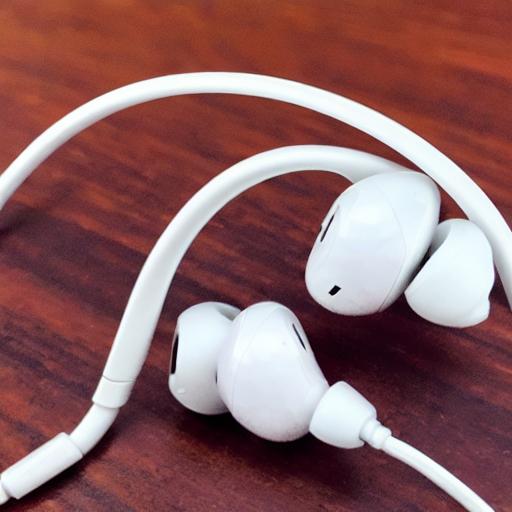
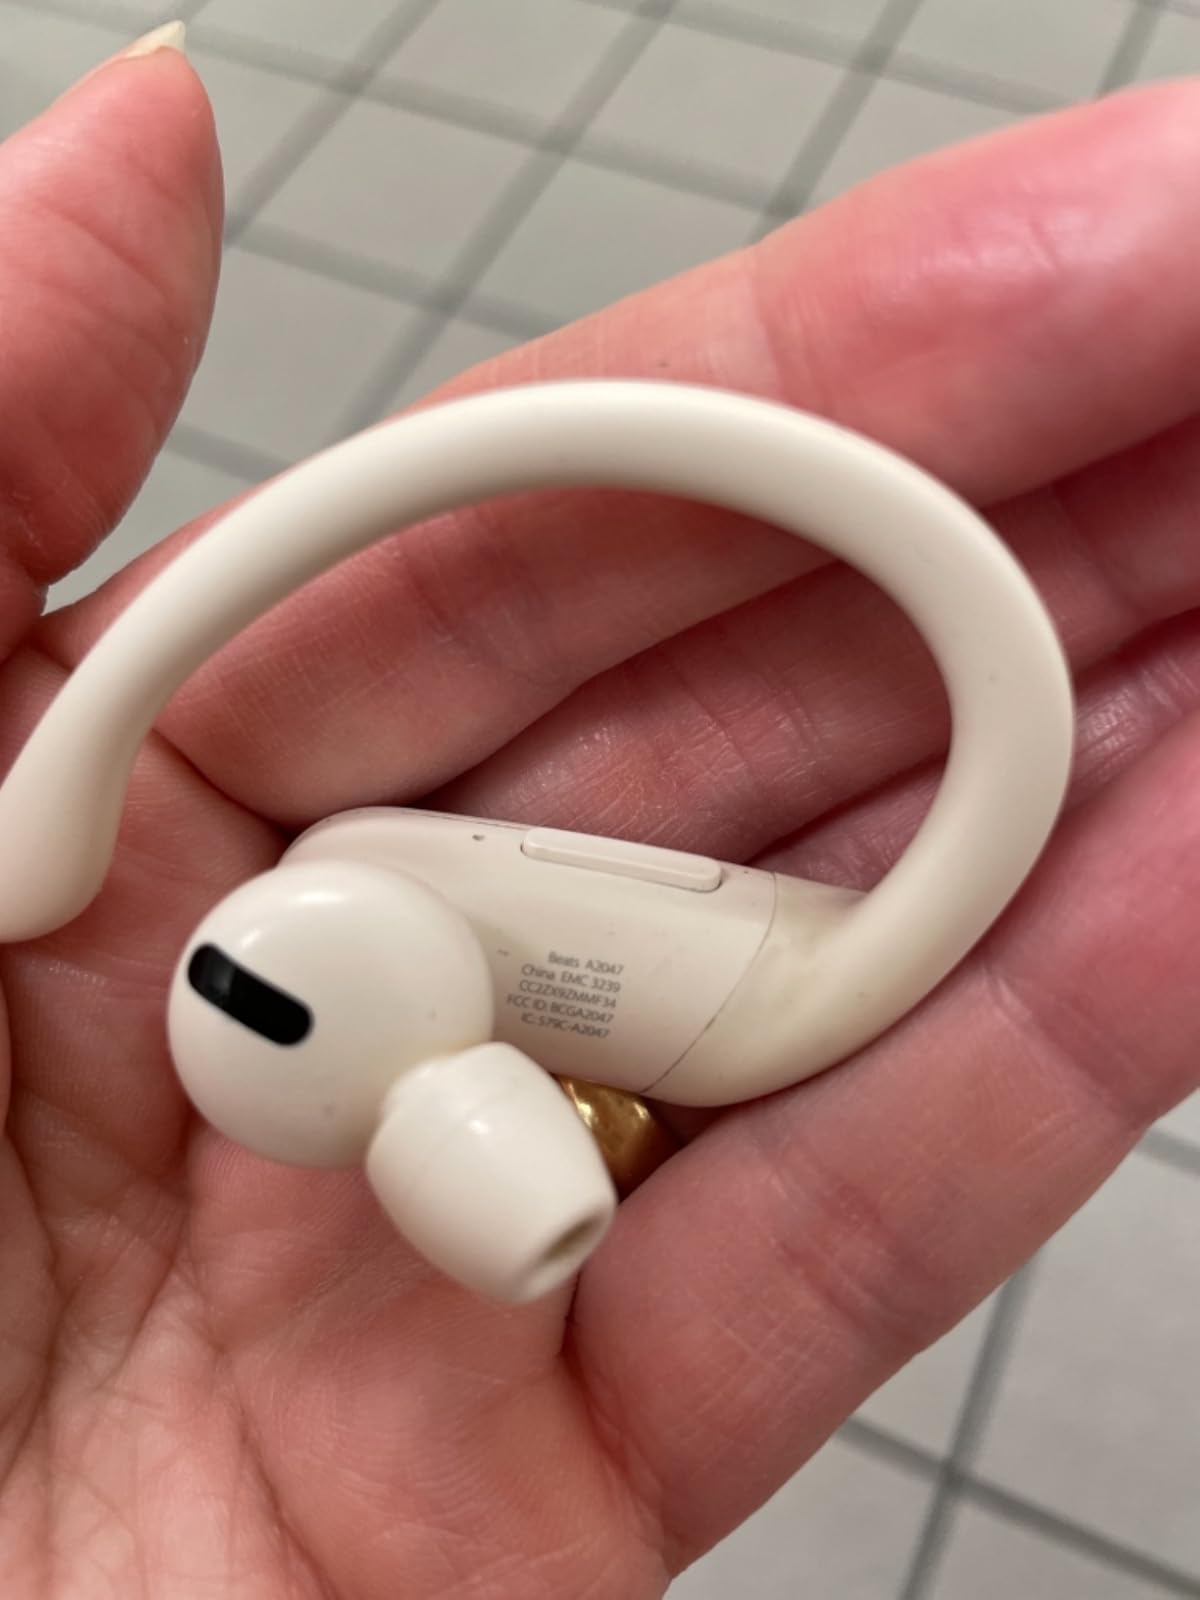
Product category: earbuds
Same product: no